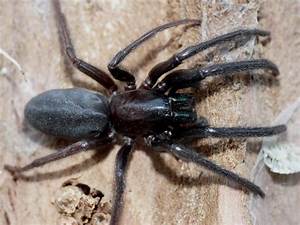
Label: spider